Qatif

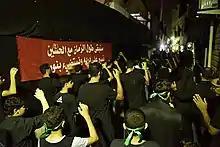
Husseini rituals during Ashura in Qatif.

Qal'at al-Qatif, also known as Hadaret Qatif and Al-Farda, was an ancient fortress located in the center of Qatif, Saudi Arabia. Built by the Sassanids in the 3rd century CE, it was later restored by the Ottoman Empire in the 17th century as a military base. Over time, it also served as a warehouse and residential area. The castle was demolished by the government in the 1980s, leading to the loss of one of the region’s most significant historical landmarks.